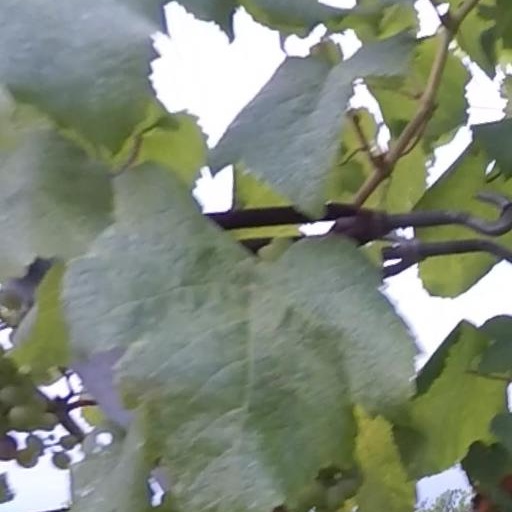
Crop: grape